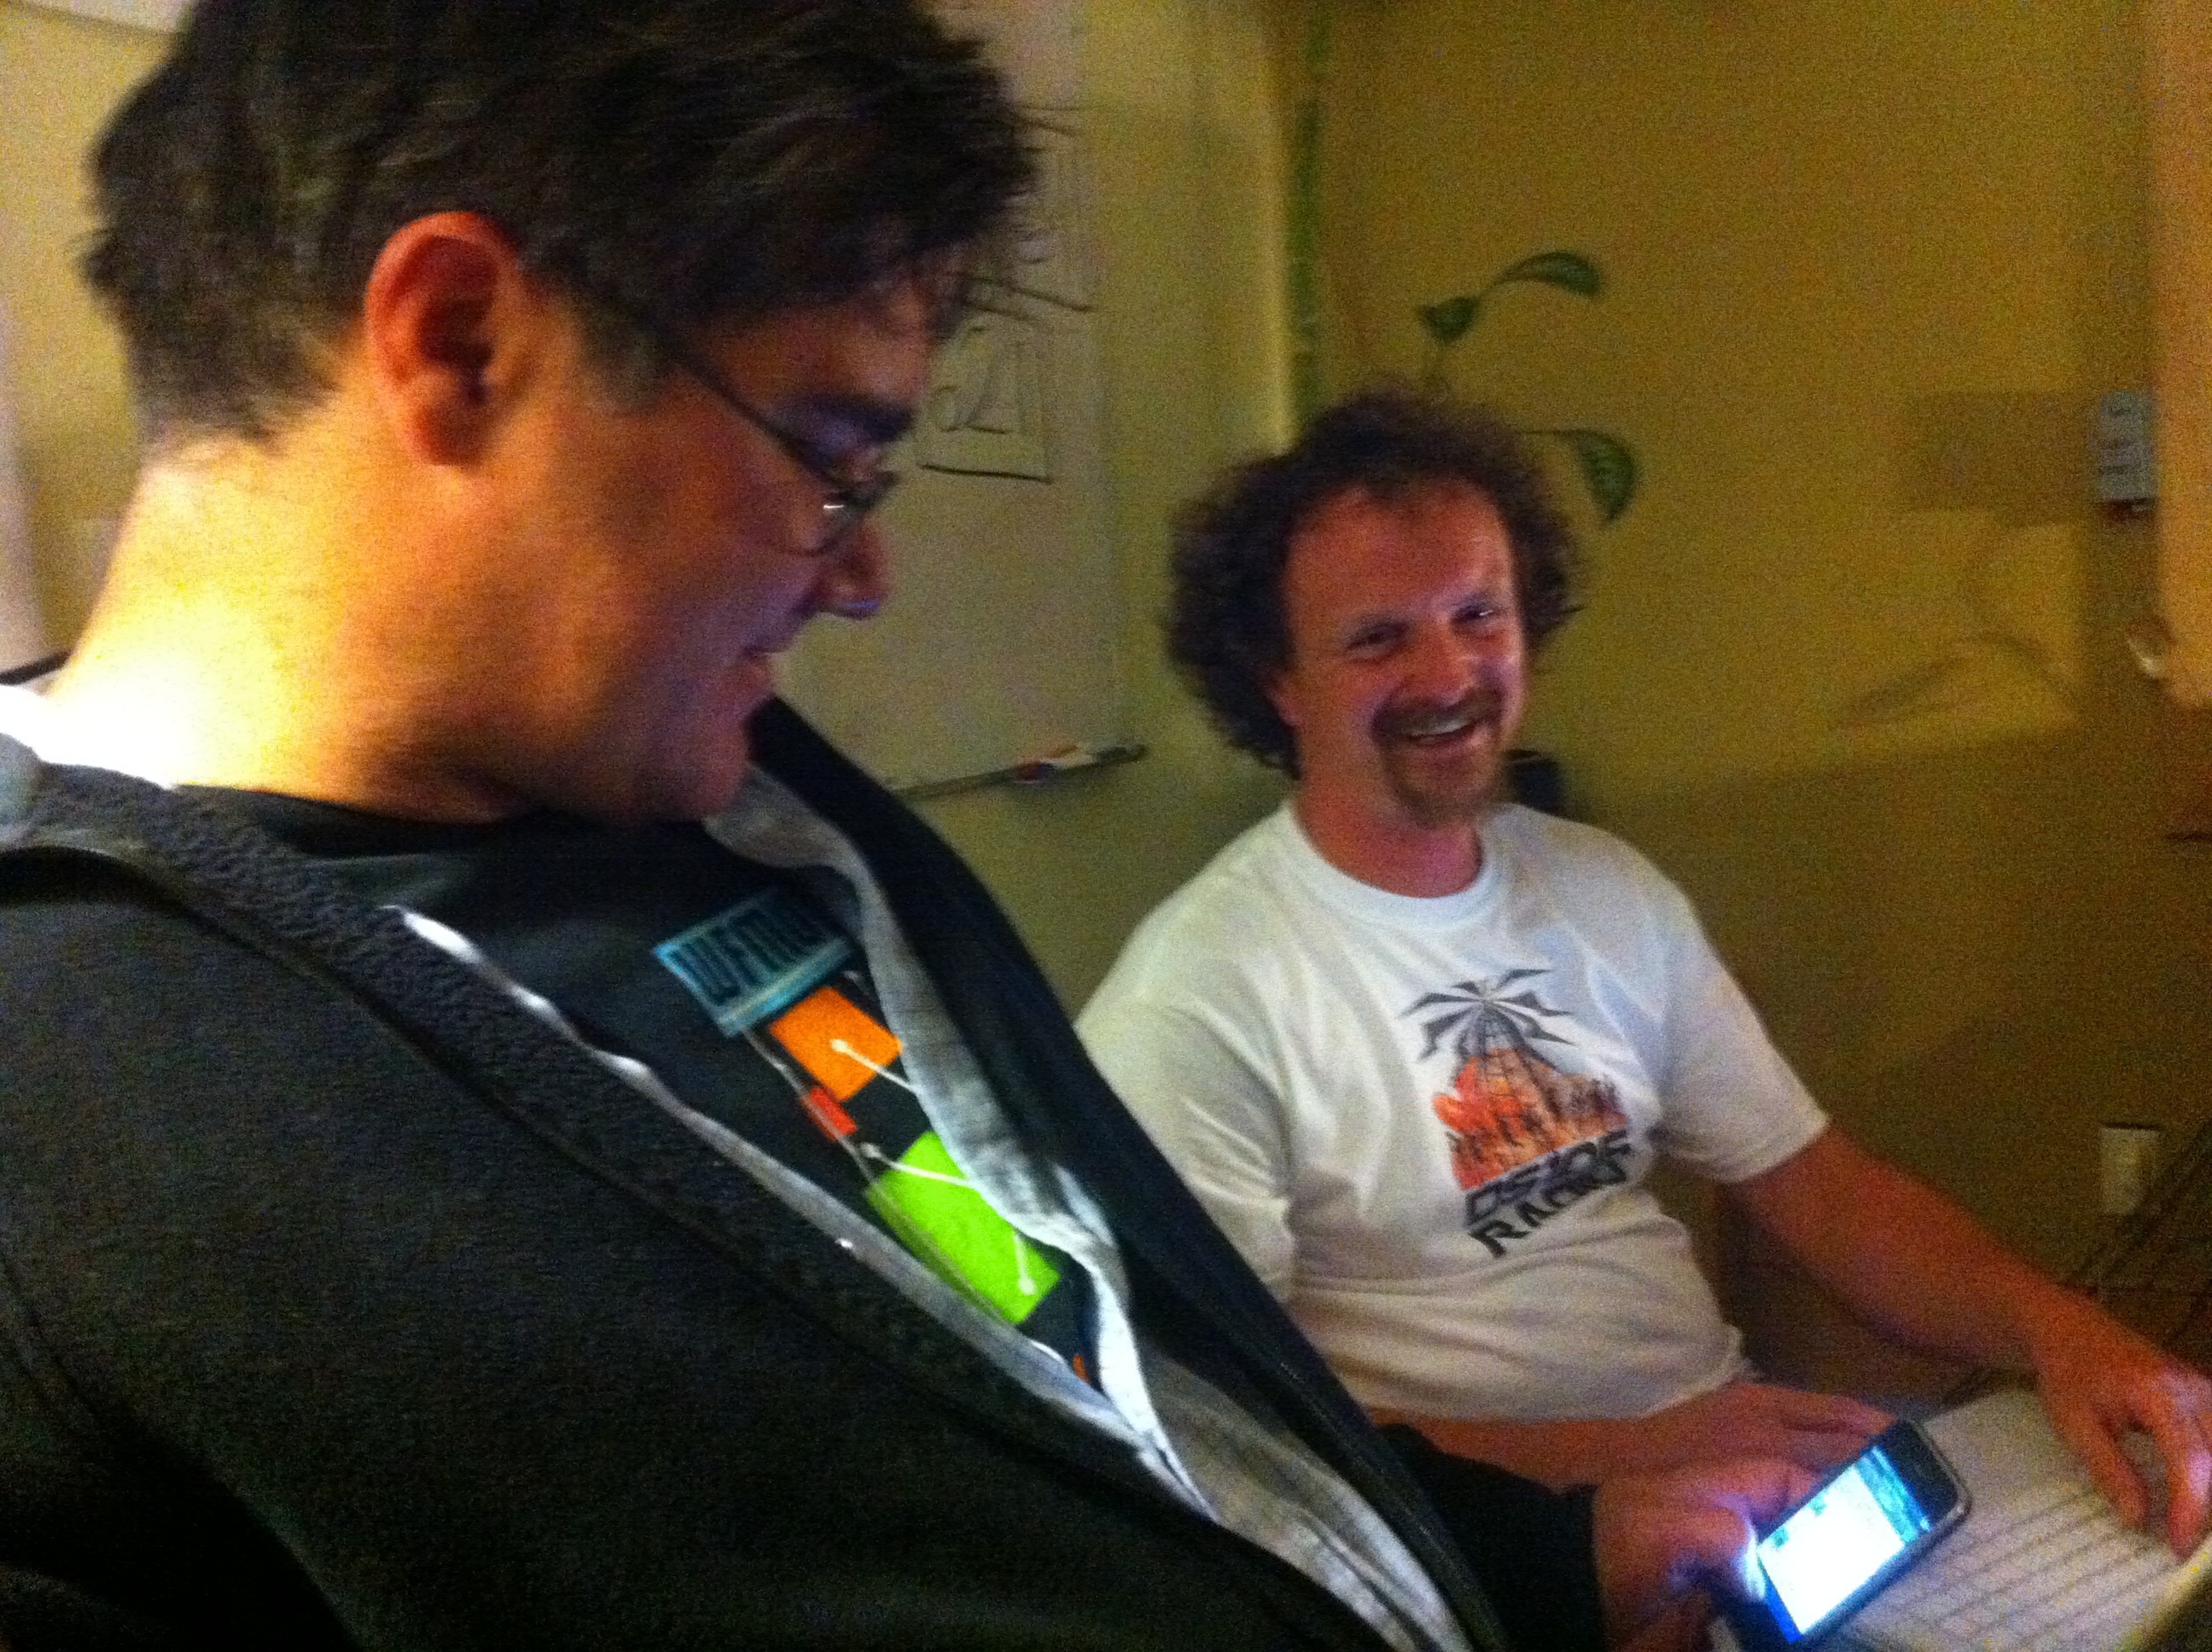
person, ds106radio, etug, hurleylounge